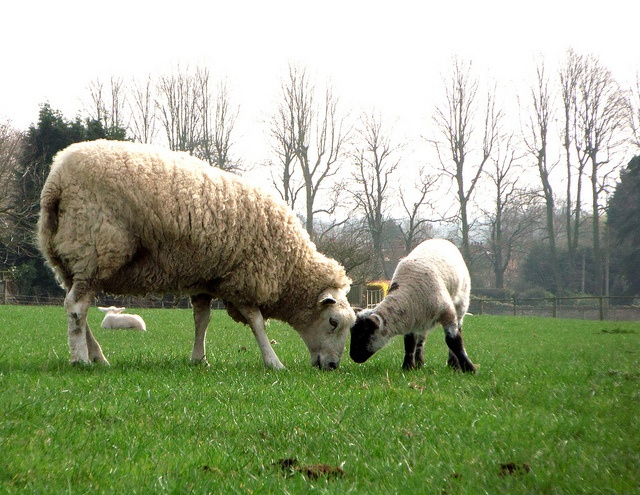
Some sheep are standing in the grass with trees in the background.
An adult sheep and baby lamb grazing on field edged with trees.
Two sheep standing on a green grass covered field next to a forest.
Sheep grazing on fresh grass in a field
A sheep and young offspring grazing on a grassy field.